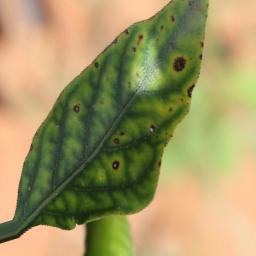
Label: cercospora